Wheatland, New York

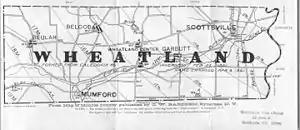

The town of Wheatland is located in the southwest part of Monroe County. It is bordered on the north by the towns of Riga and Chili, on the east by the Genesee River and the towns of Henrietta and Rush, and on the south by the town of Caledonia in Livingston County, and on the west by the town of Le Roy in Genesee County.